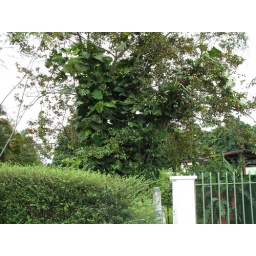
Enormous philodendron plant climbing tree in the backyard.